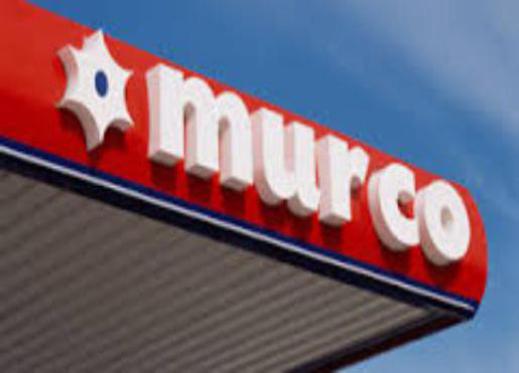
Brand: murco-2
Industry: Electronic